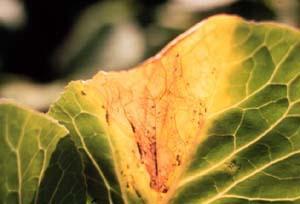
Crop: unknown
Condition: cabbage_cabbage_black_rot